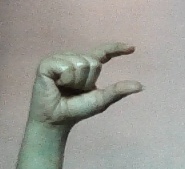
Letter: dal